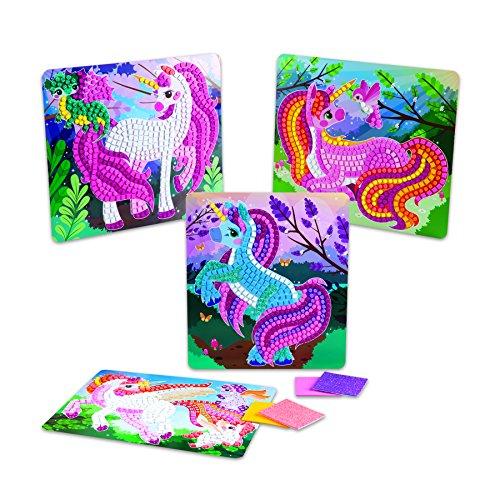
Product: Orb The Factory Sticky Mosaics Unicorns Arts & Crafts, Pink/Teal/Blue/Purple, 12" x 2" x 10.75"
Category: Toys & Games | Arts & Crafts | Craft Kits | Mosaics
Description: Make a mosaic masterpiece.
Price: $14.99